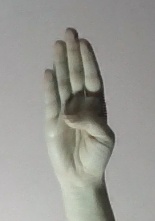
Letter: kaaf